Albanian Australians

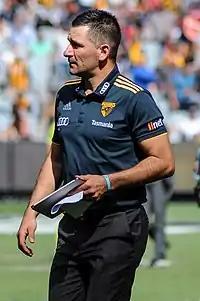
Adem Yze, AFL Richmond coach

By 1947, the number of Albanian migrants in Australia had doubled from that of 1933, and Victoria became the state with the largest Albanian population. A gender imbalance persisted; women formed only 10 percent of the Albanian population in 1947, increasing to 16 percent in 1954. From 1949 to 1955, 235 Albanian refugees escaping communist Albania migrated to Australia and became part of the Shepparton community. The refugees fled Albania to escape persecution; they were supporters of the anti–communist, royalist Legality Party and Balli Kombëtar, a political party active in Albania during the war. Other Albanian refugees from Yugoslavia moved to Australia from Kosovo and from south–western Macedonia's Prespa region. Albanians from Prespa settled in Melbourne and Perth, and travel to Albania only became possible with the conclusion of the Cold War decades later.